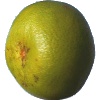
Label: Pomelo Sweetie 1